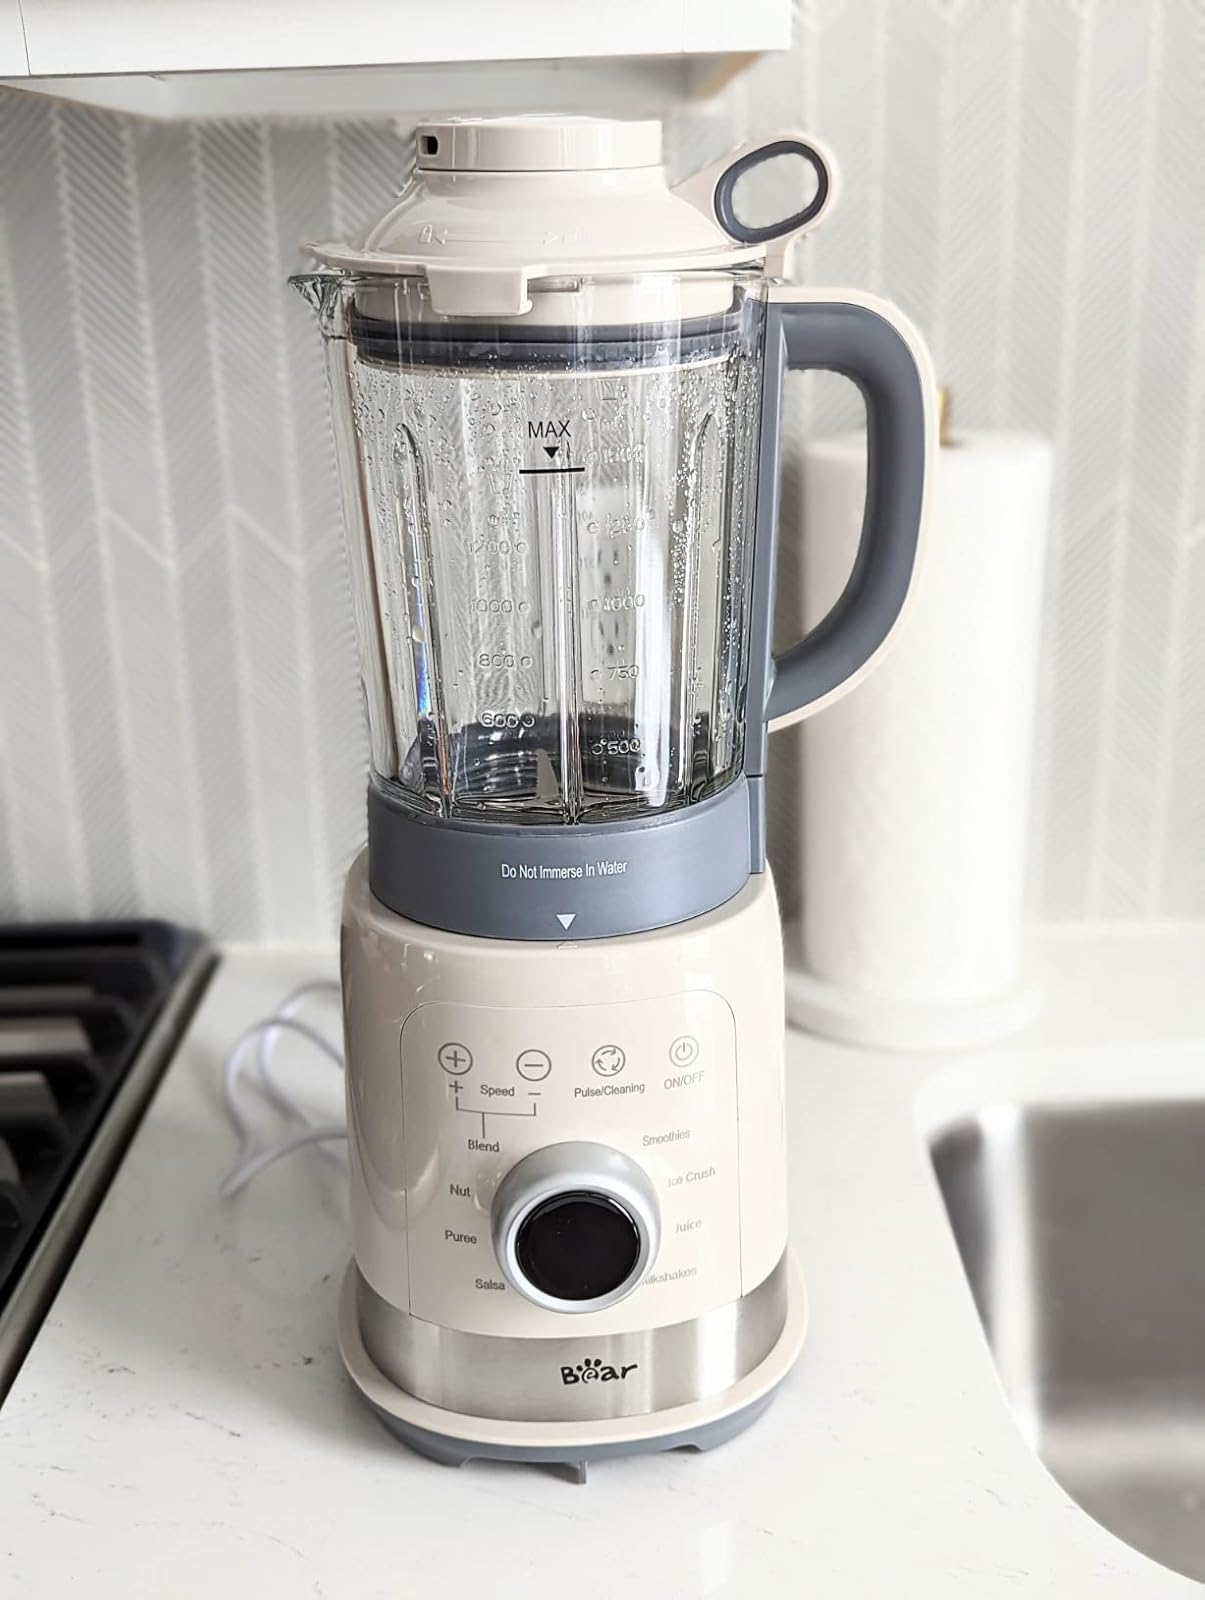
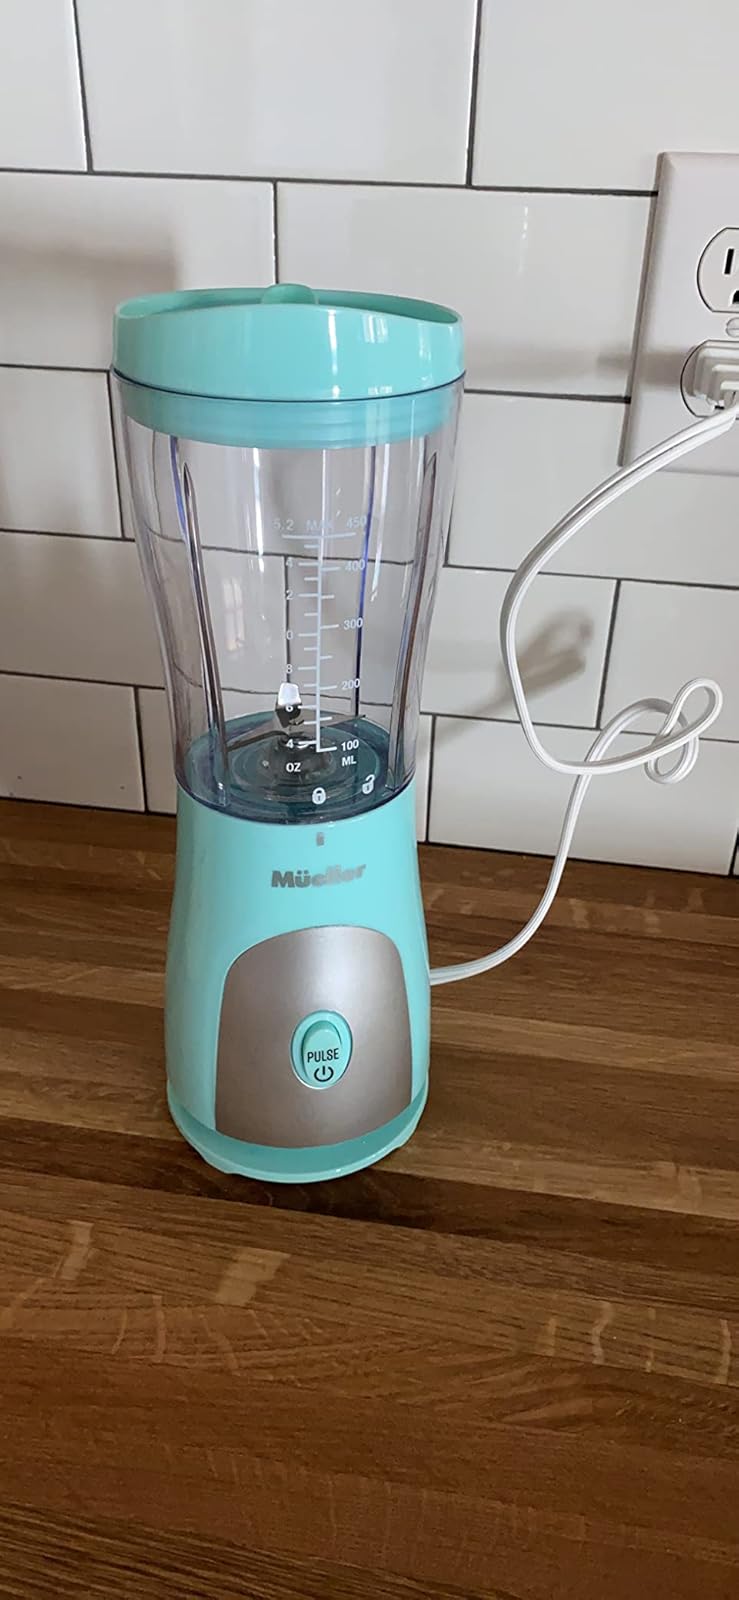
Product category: items_blender
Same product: no